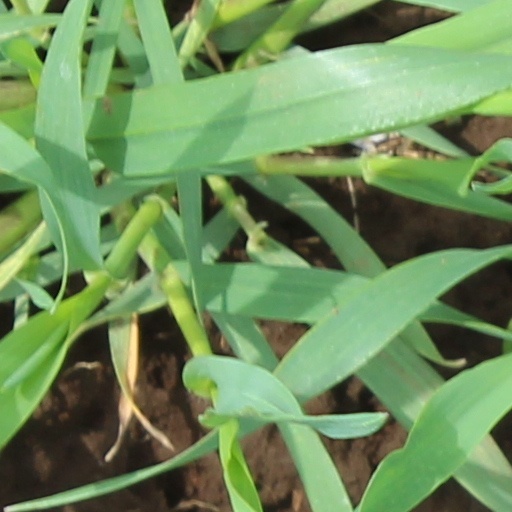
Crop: wheat